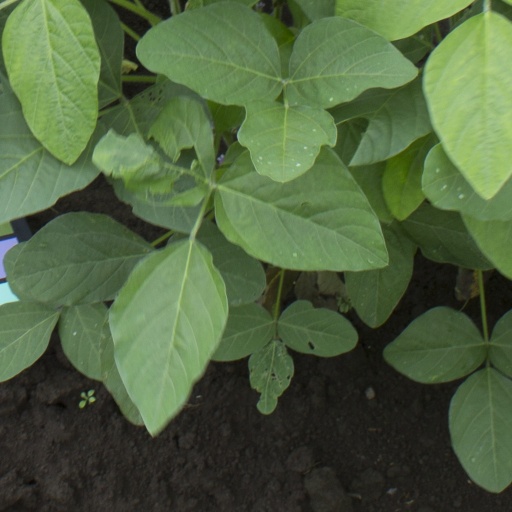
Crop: soybean